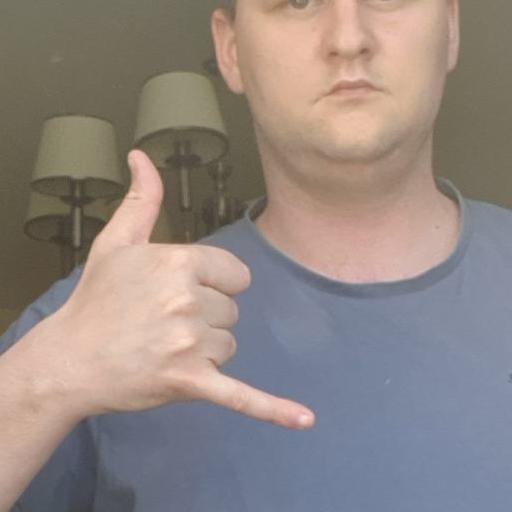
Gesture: call